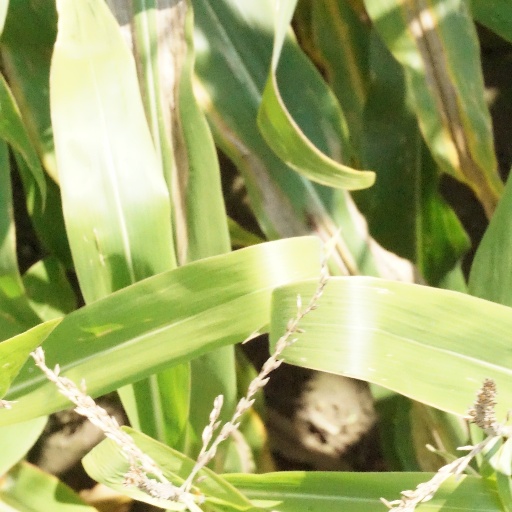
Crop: maize; corn